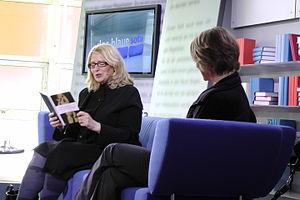
Steinunn Sigurðardóttir est une écrivaine islandaise.